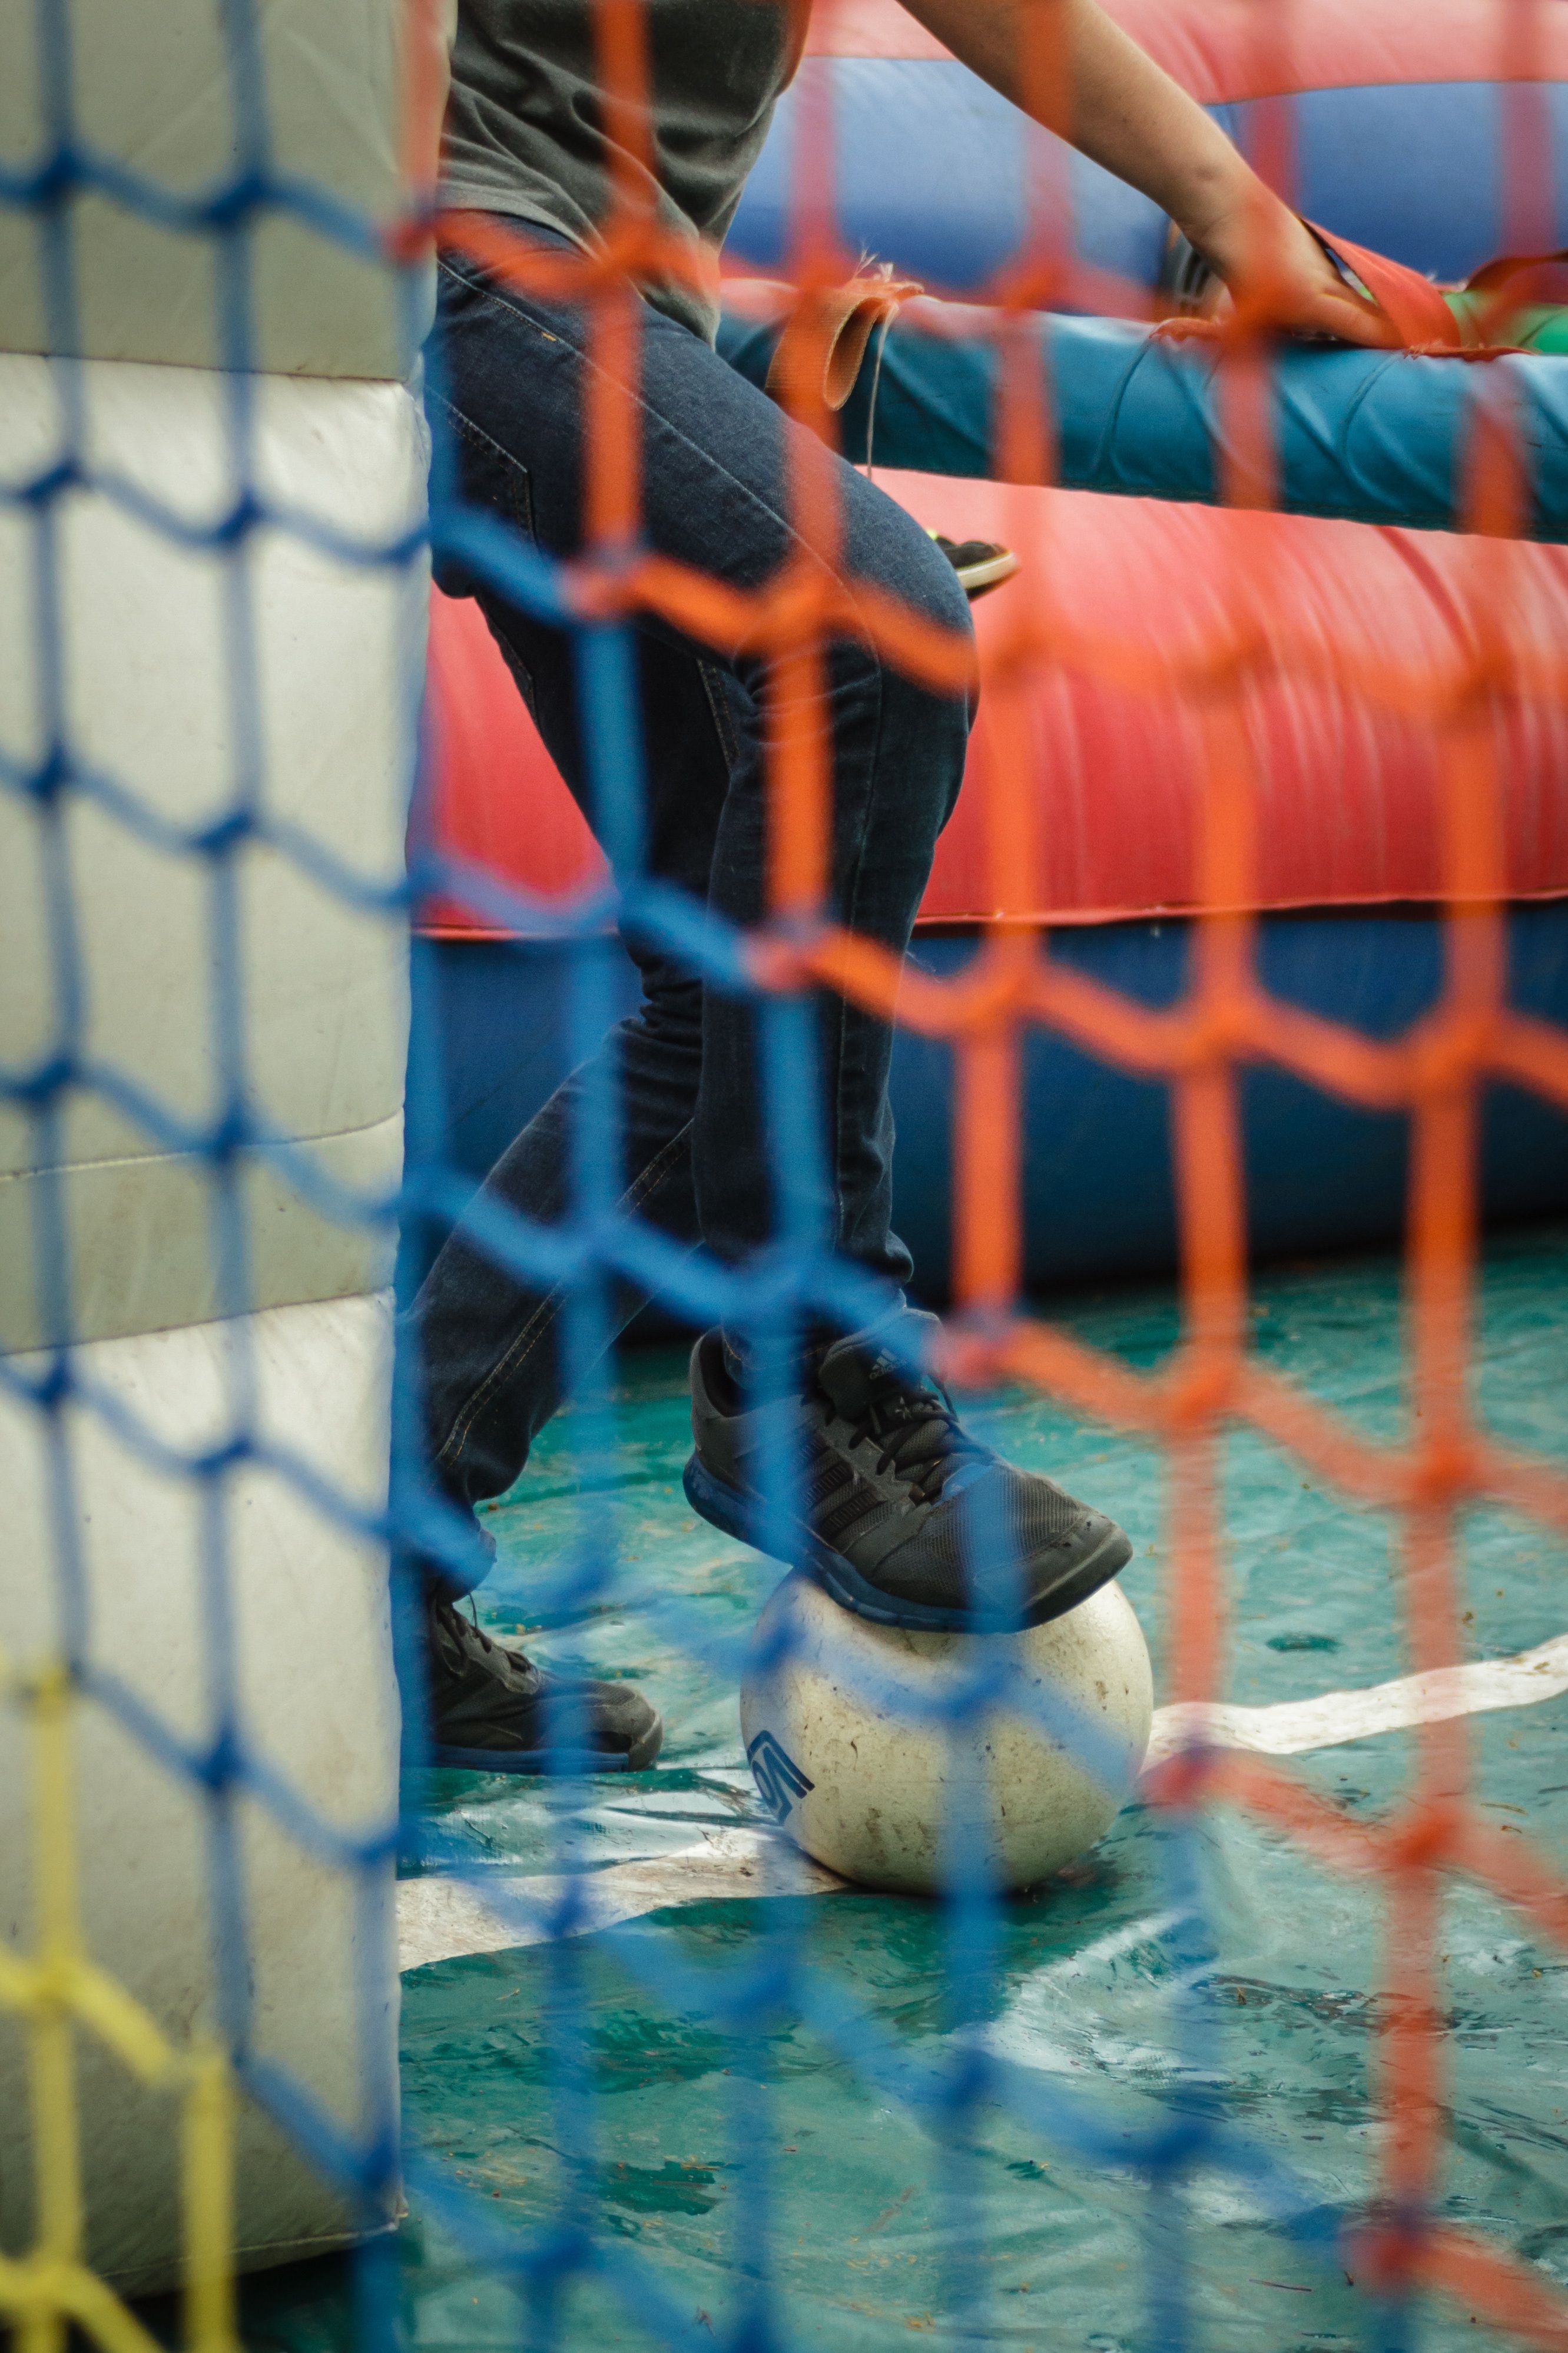
sport, play, recreation, red, amusement park, swimming pool, action, blue, football, leisure, goal, swimming, sports, network, inflatable, goalkeeper, kicker, ball sports, ball game, fire doors, fielder, door husband, human table football